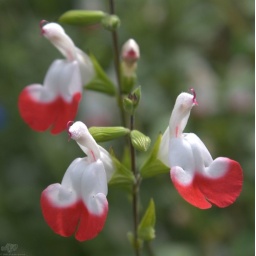
These lovely white and red flower caught my eye.Taken in St. James's park.